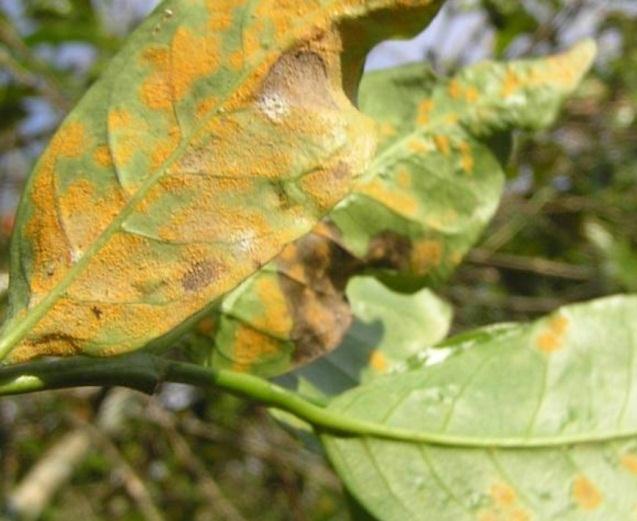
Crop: unknown
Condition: coffee_coffee_rust